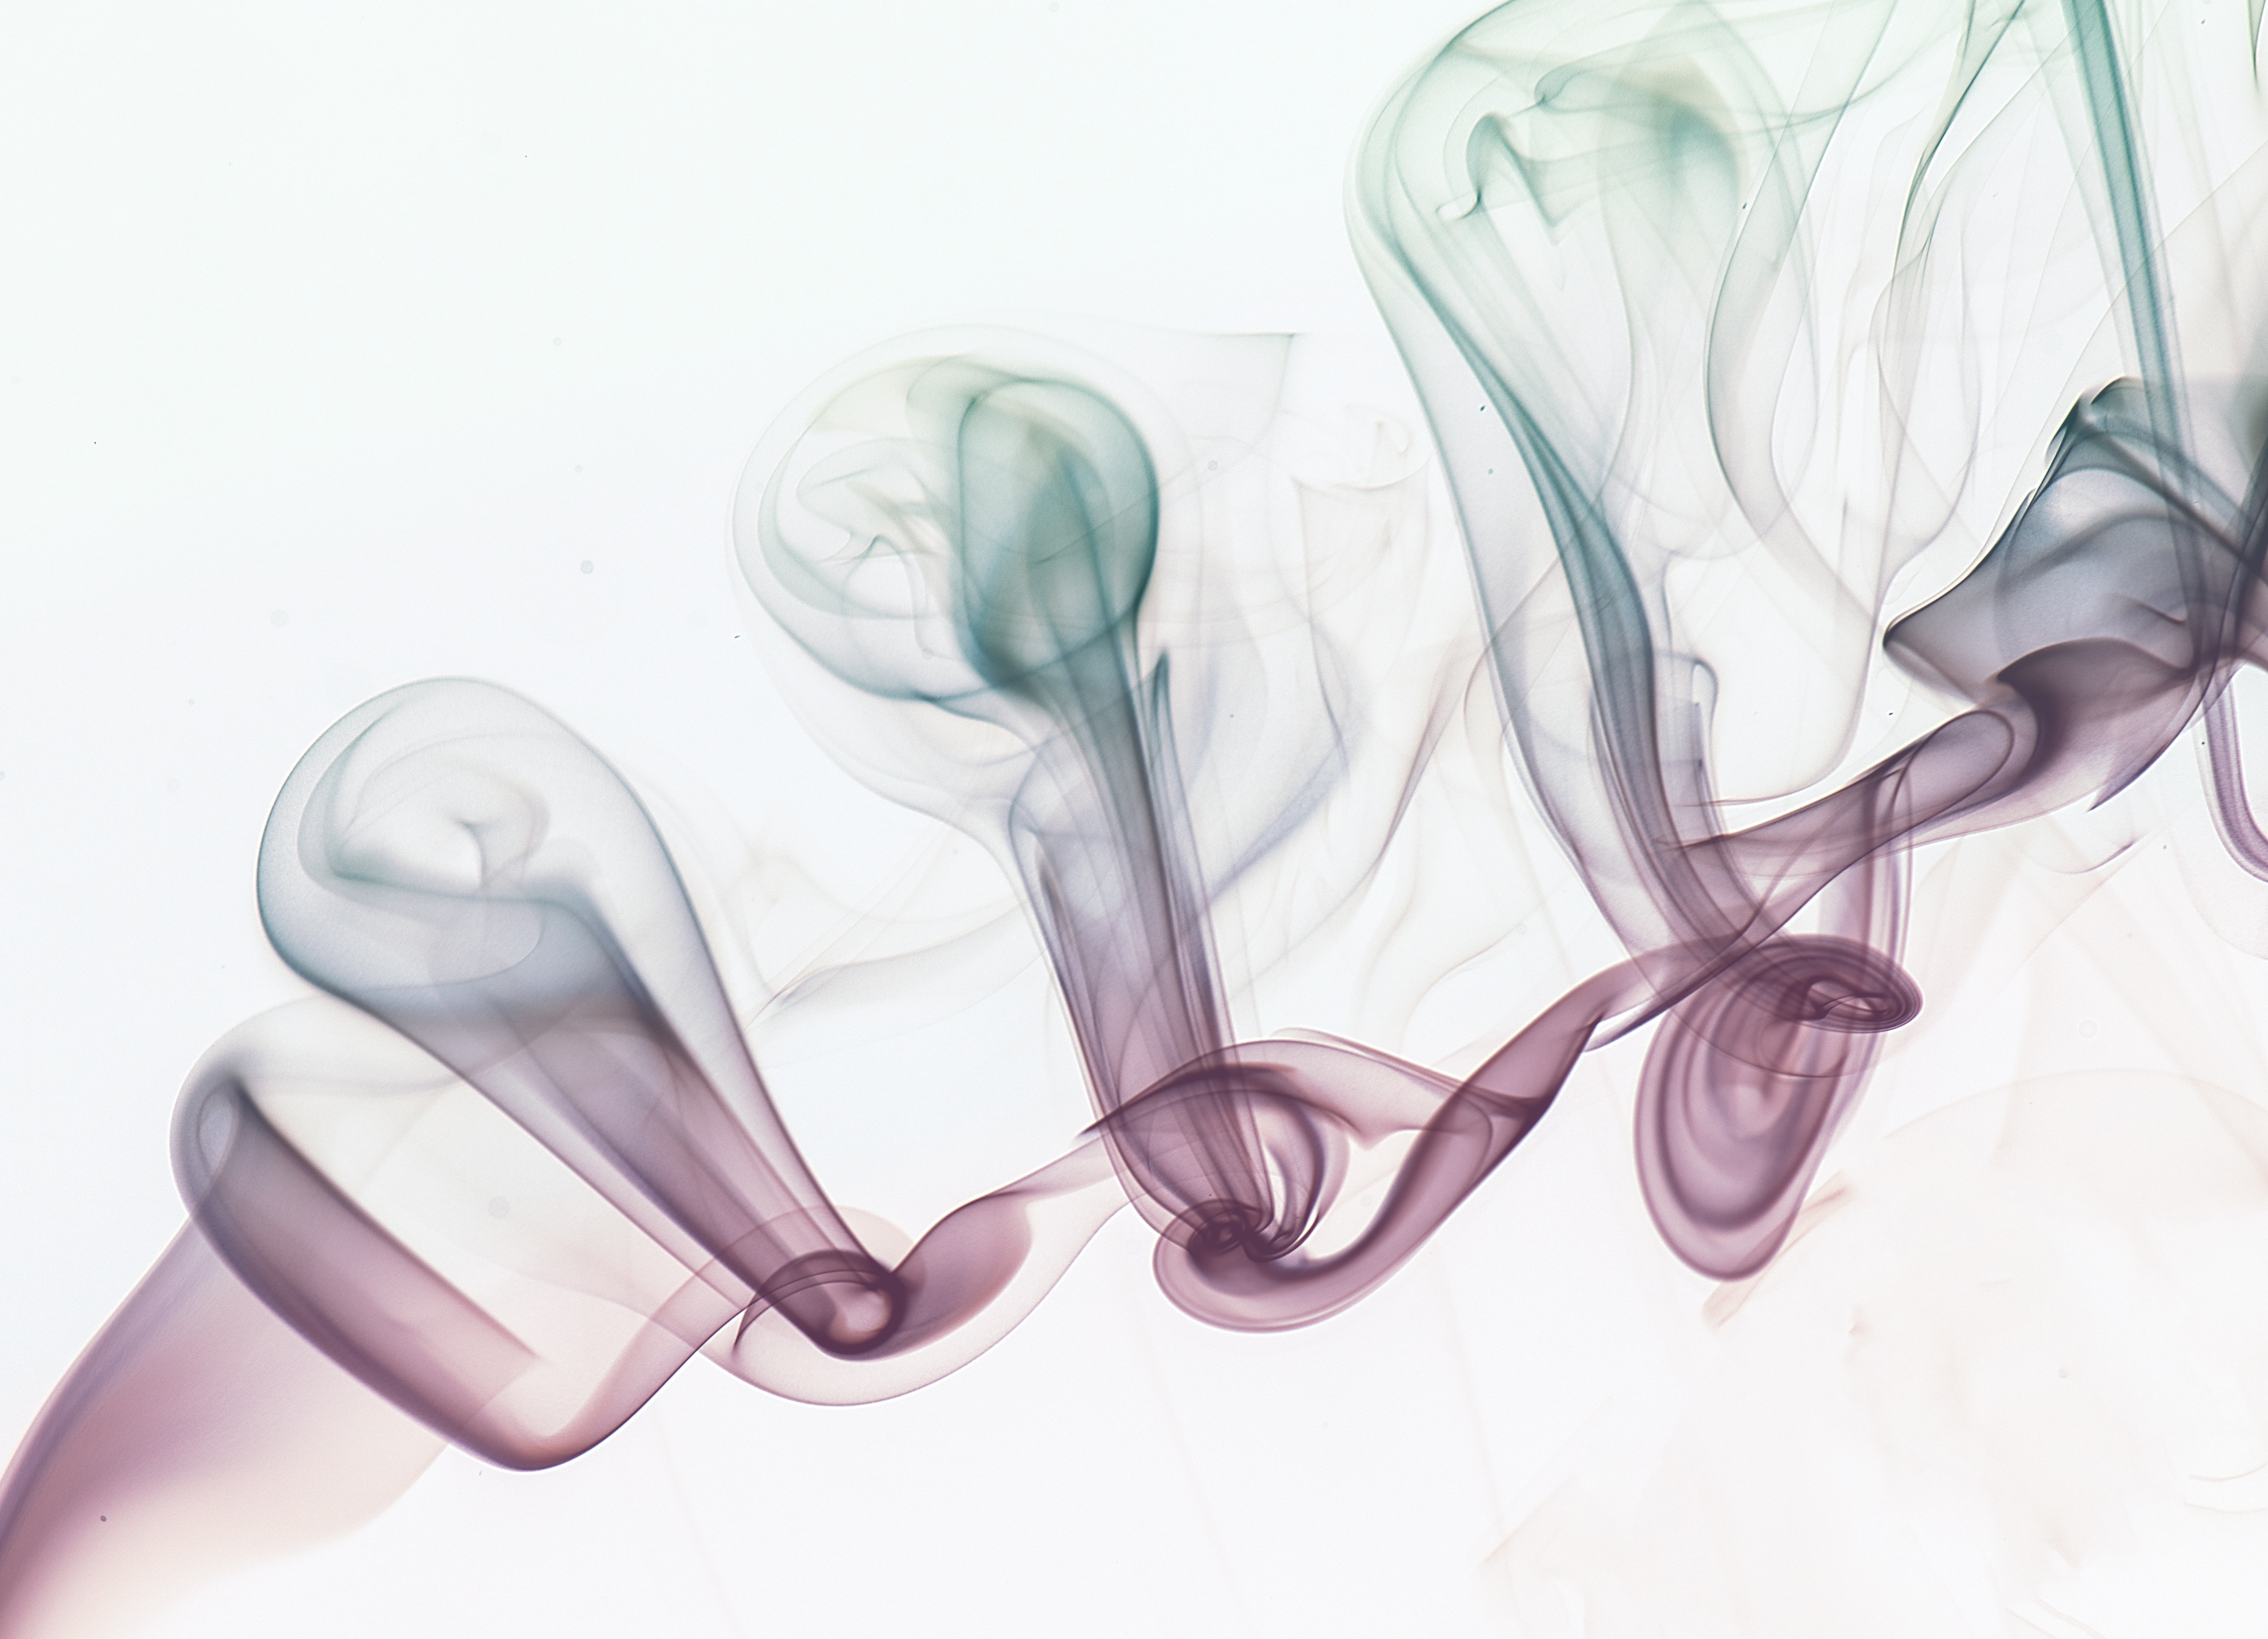
hand, petal, smoke, winding, arm, human body, sketch, drawing, illustration, organ, forms, sense